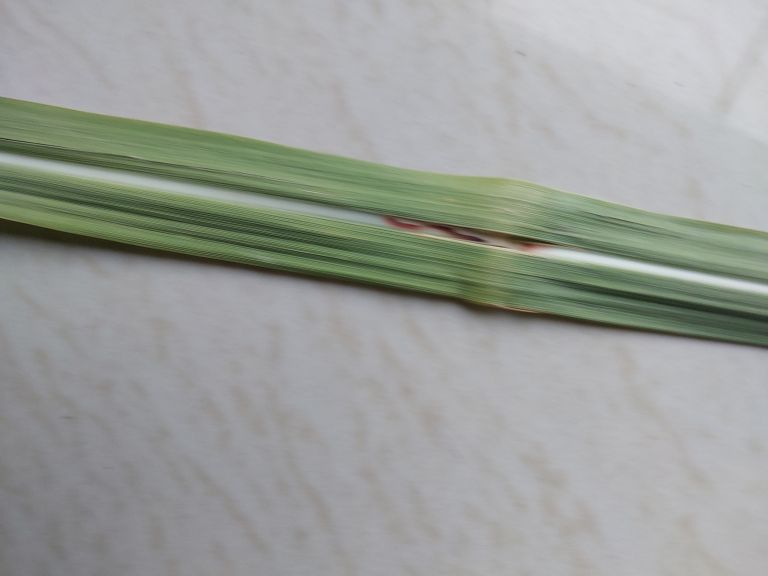
Label: Brown Spot